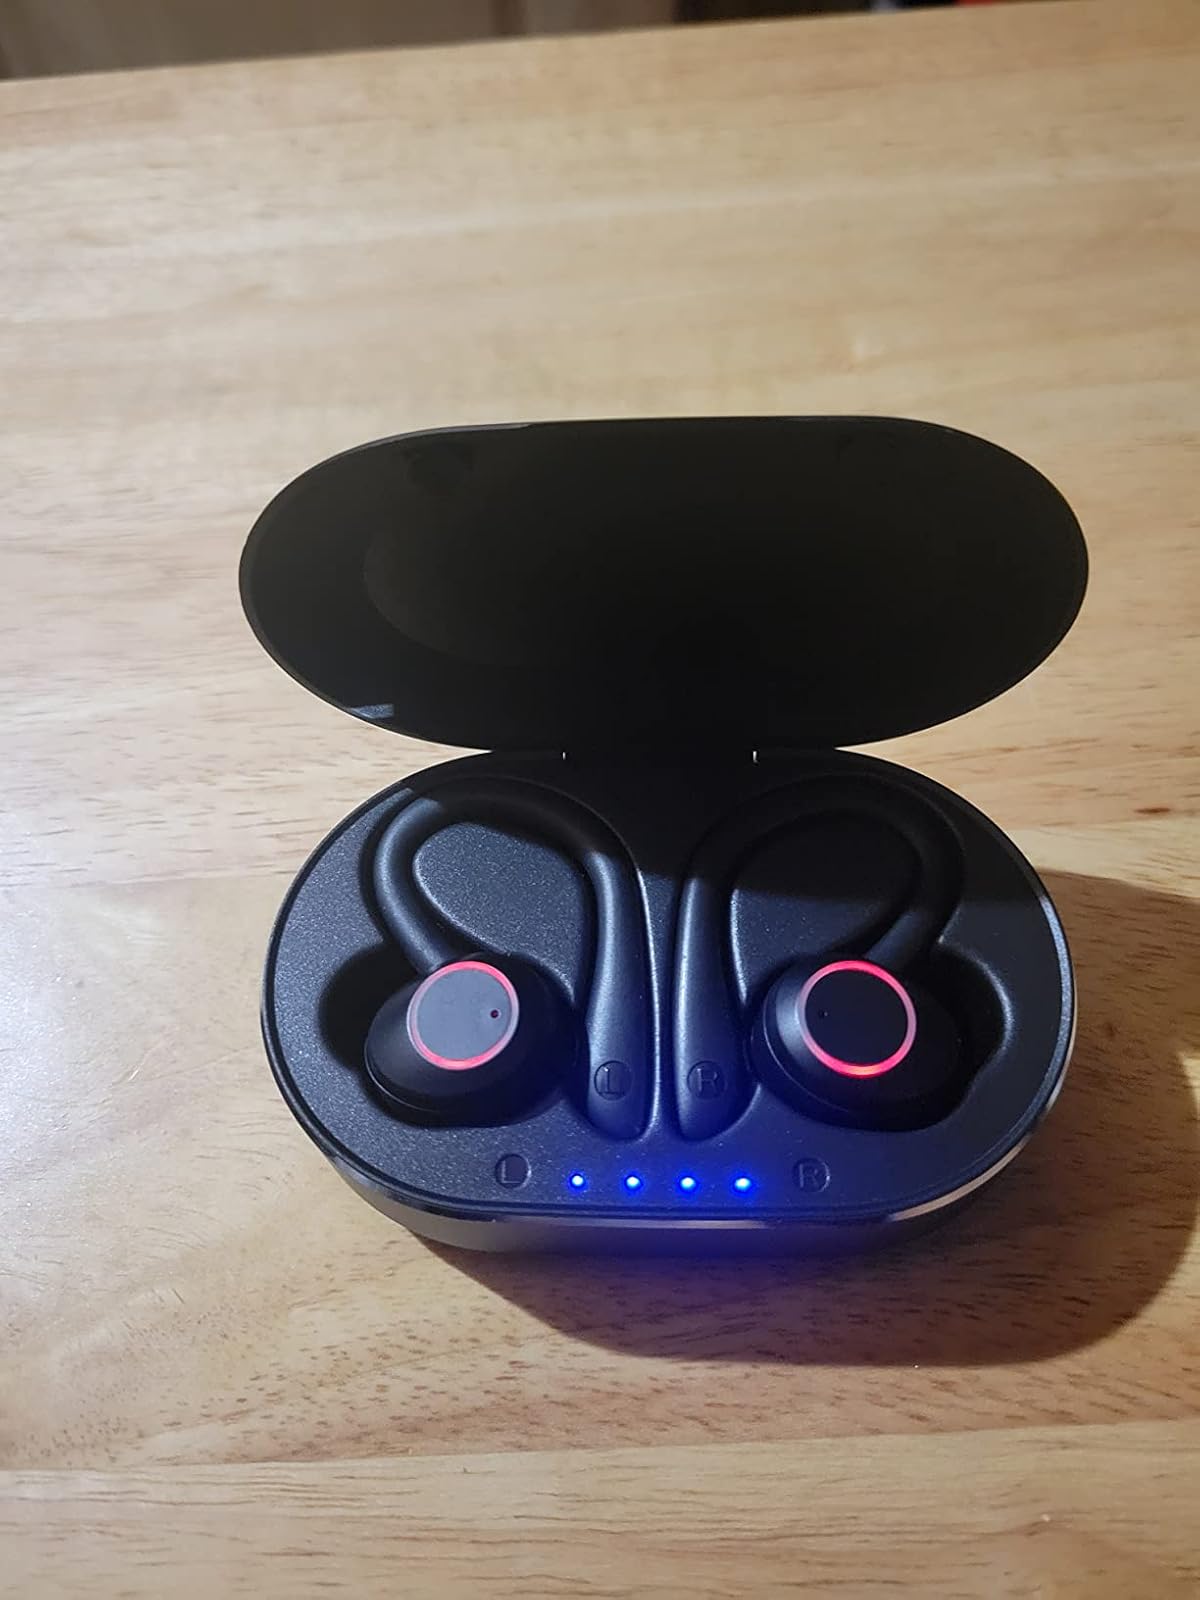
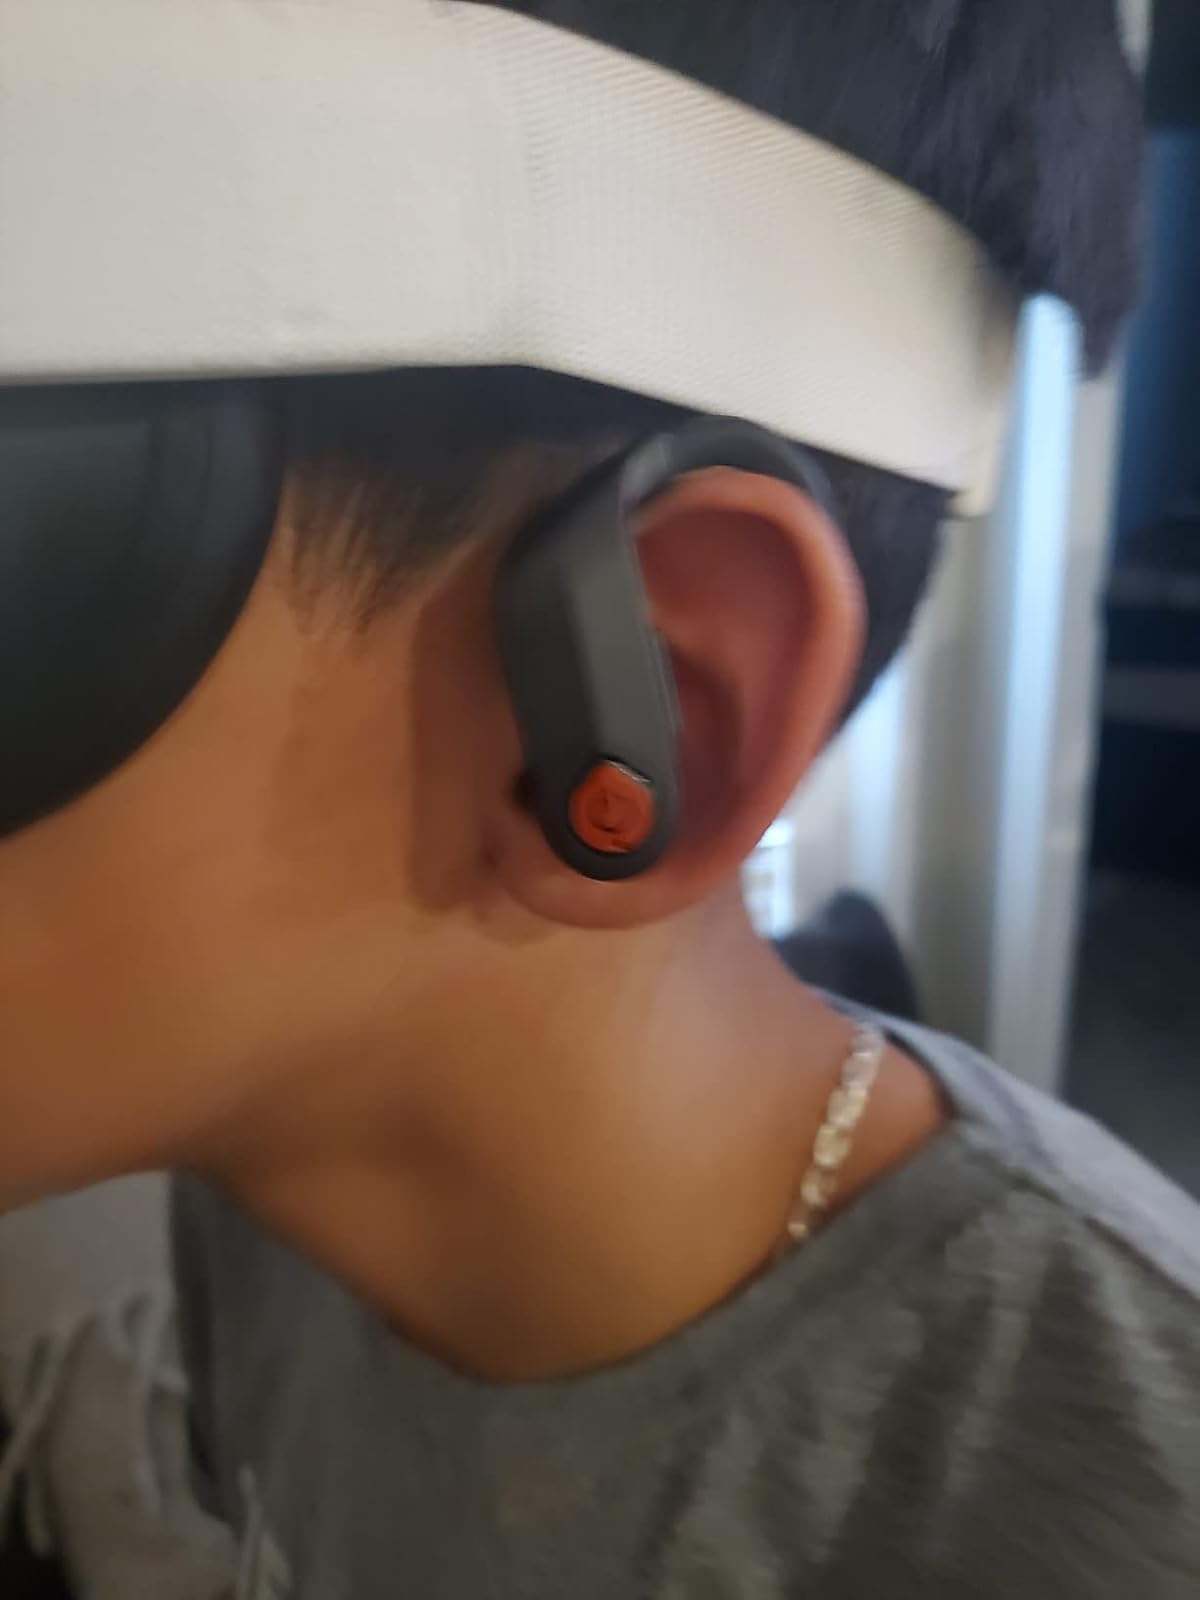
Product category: earbuds
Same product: no